Günsa

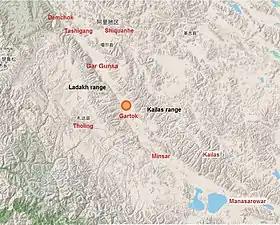
Gar Valley

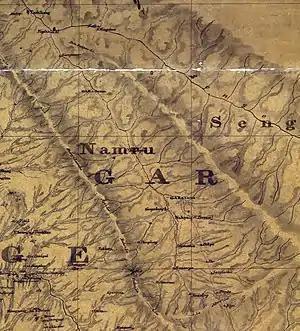
Map of the Gar valley by Strachey (1851) showing Gar Gunsa and Gar Yarsa. The Gartang river joins Sengge Zangbo at a location called Tagle, with Langmar and Rala nearby.

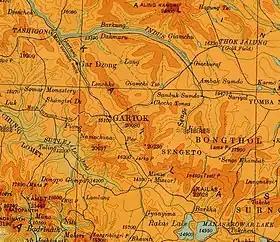
Map of the Gar valley in a Survey of India map (1936), showing Gartok (Gar Yarsa) and Gar Dzong (Gar Gunsa)

Gar means "encampment". During the 15th and 16th centuries, the Karma Kagyu lamas moved through the length and breadth of Tibet in "Great Encampments" or "garchen".